Jane Eleanor Datcher

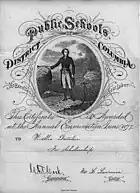
Certificate of scholarship earned by Datcher, 1877

Datcher attended both public and private schools run by members of the Black community in Washington, D.C. In 1877, she earned a certificate for her academic achievement from the Public Schools of the District of Columbia. In 1886, Jane enrolled at Cornell University at the age of 19 with her cousin, Charles Chauveau Cook. It was the only school that would educate them both. She obtained her Bachelor of Science degree from Cornell in 1890 for her research on the species "Hepatica triloba" and "Hepatica acutiloba". She was among the first three African-Americans to graduate from Cornell, along with her cousin Charles and George Washington Fields. Because of her excellent scholarship during her years at Cornell, Datcher had the honor of sitting in the center of the front row in the Cornell Class of 1890 graduation photo.